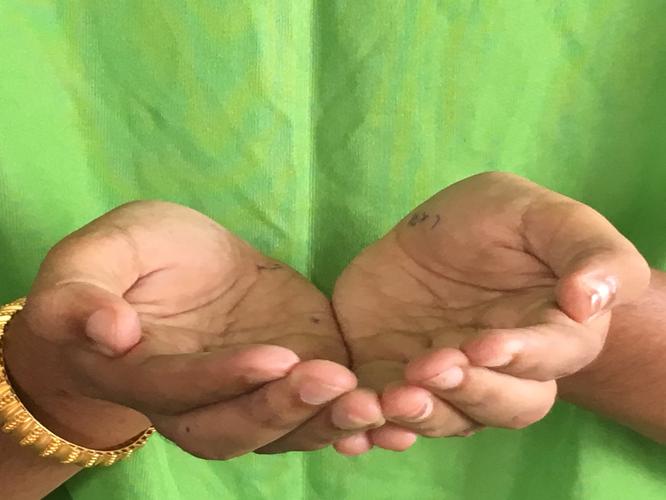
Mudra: Pushpaputa
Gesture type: double_hand